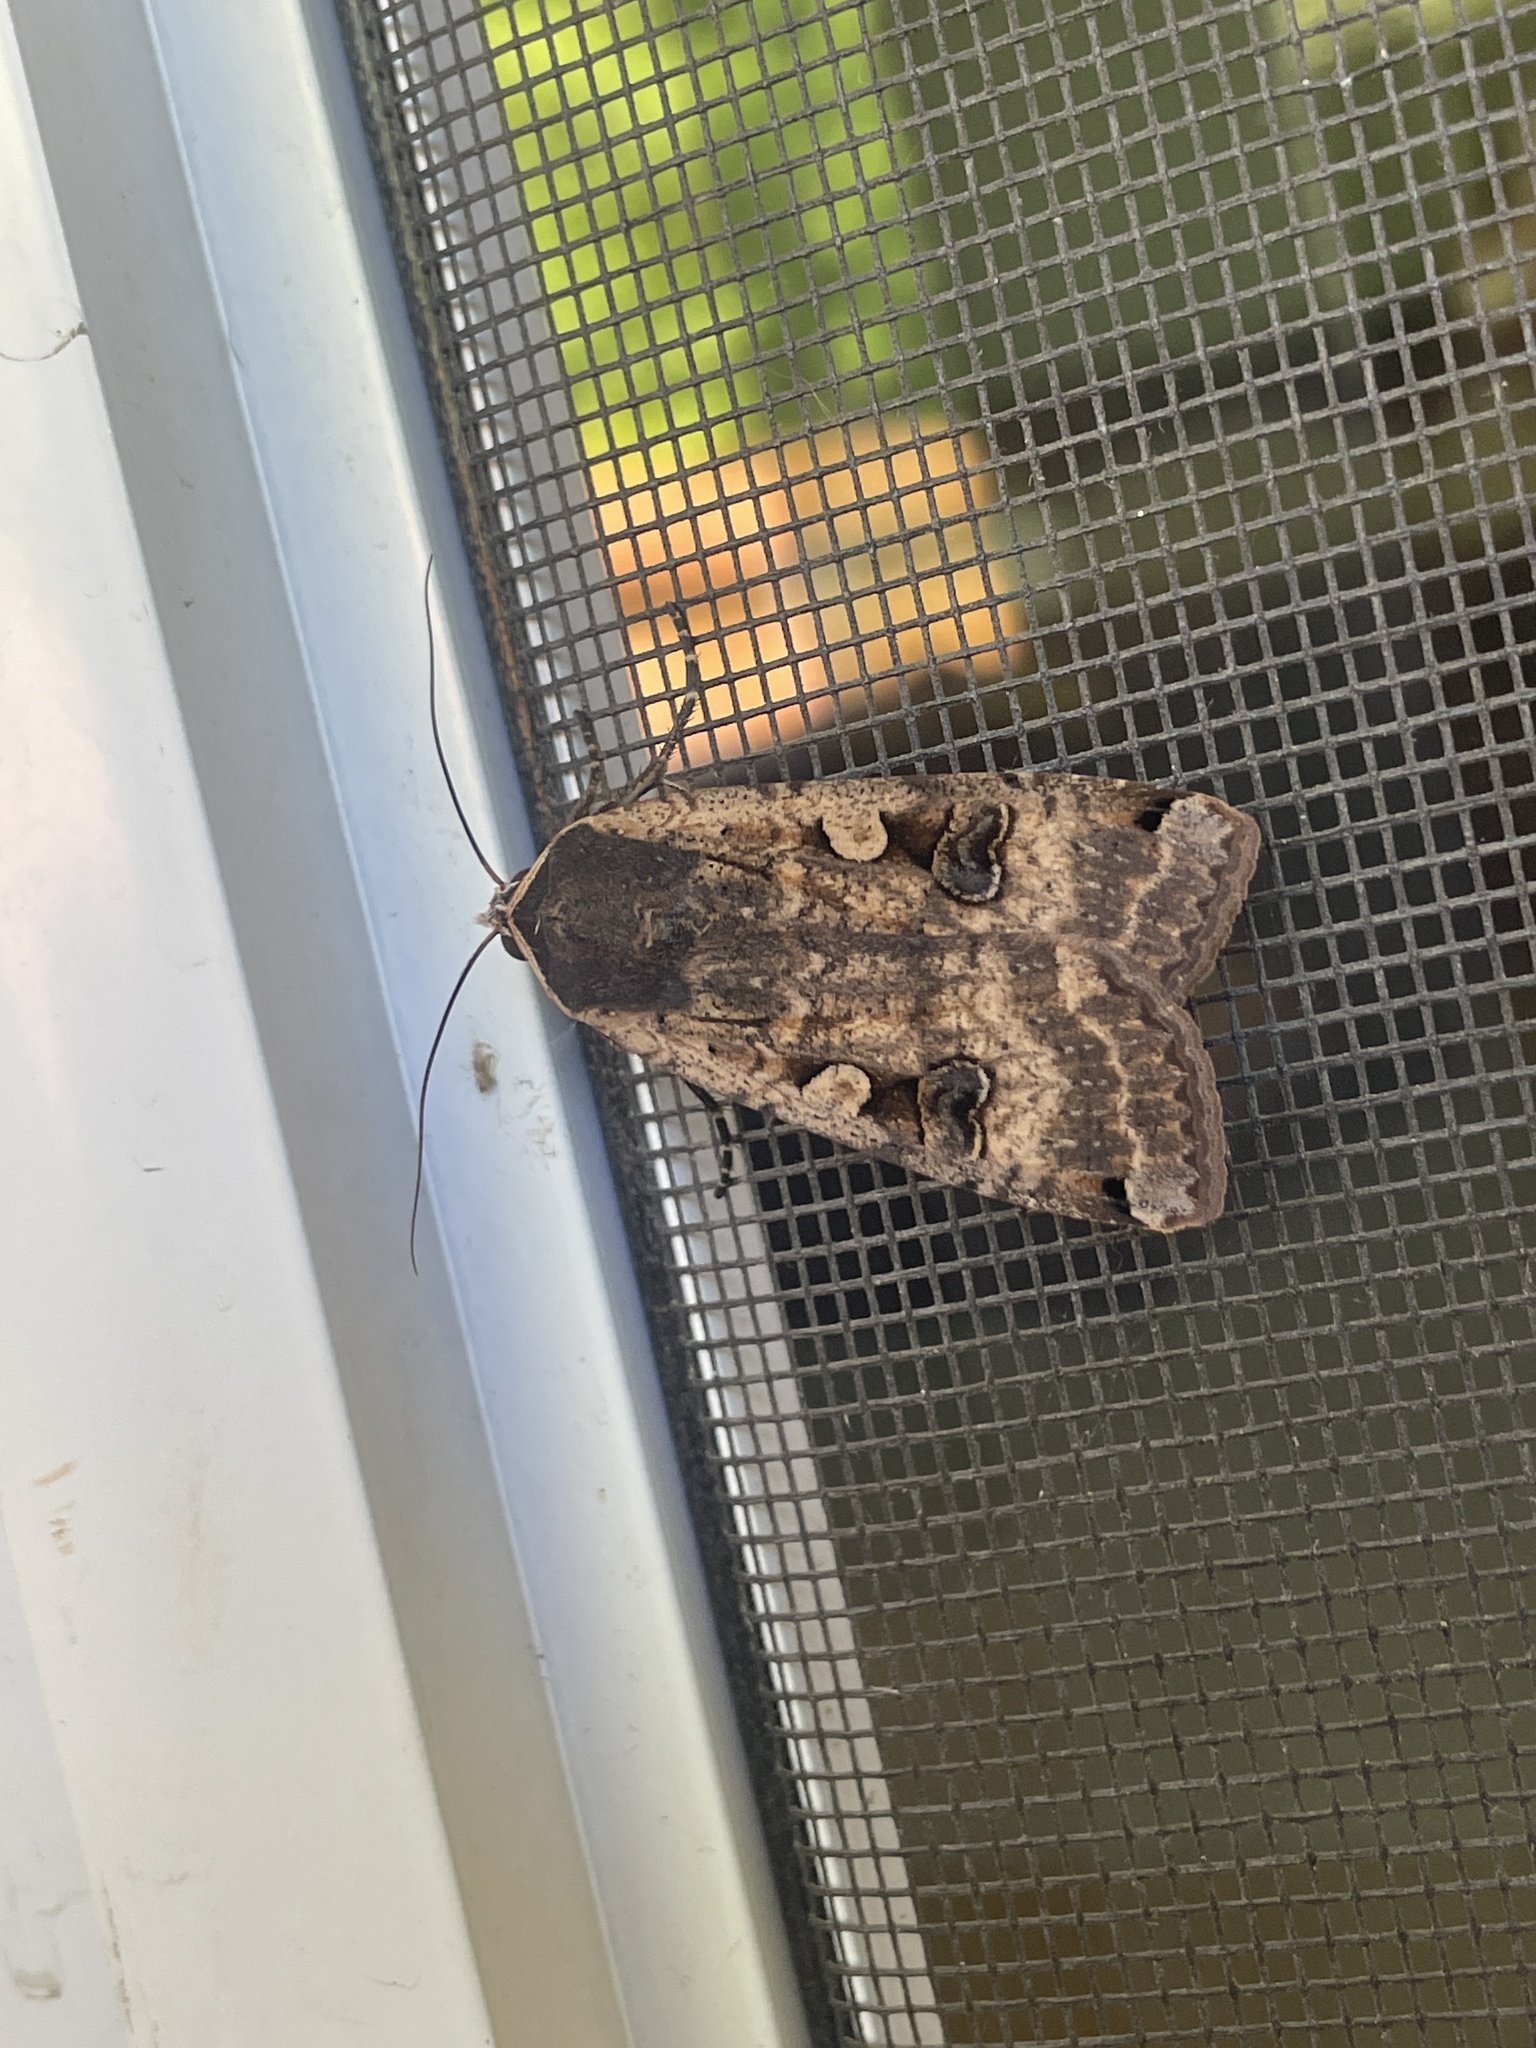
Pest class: cutworms